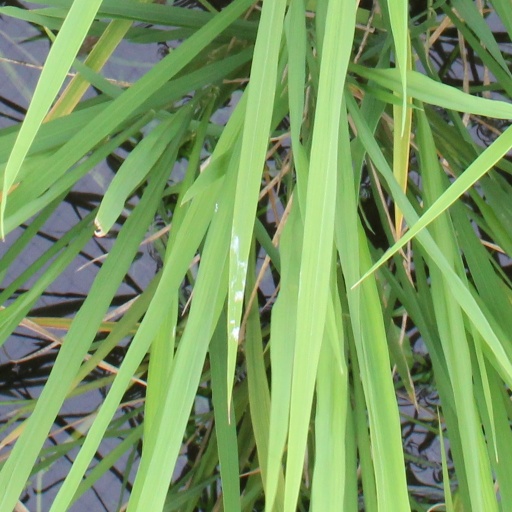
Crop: rice